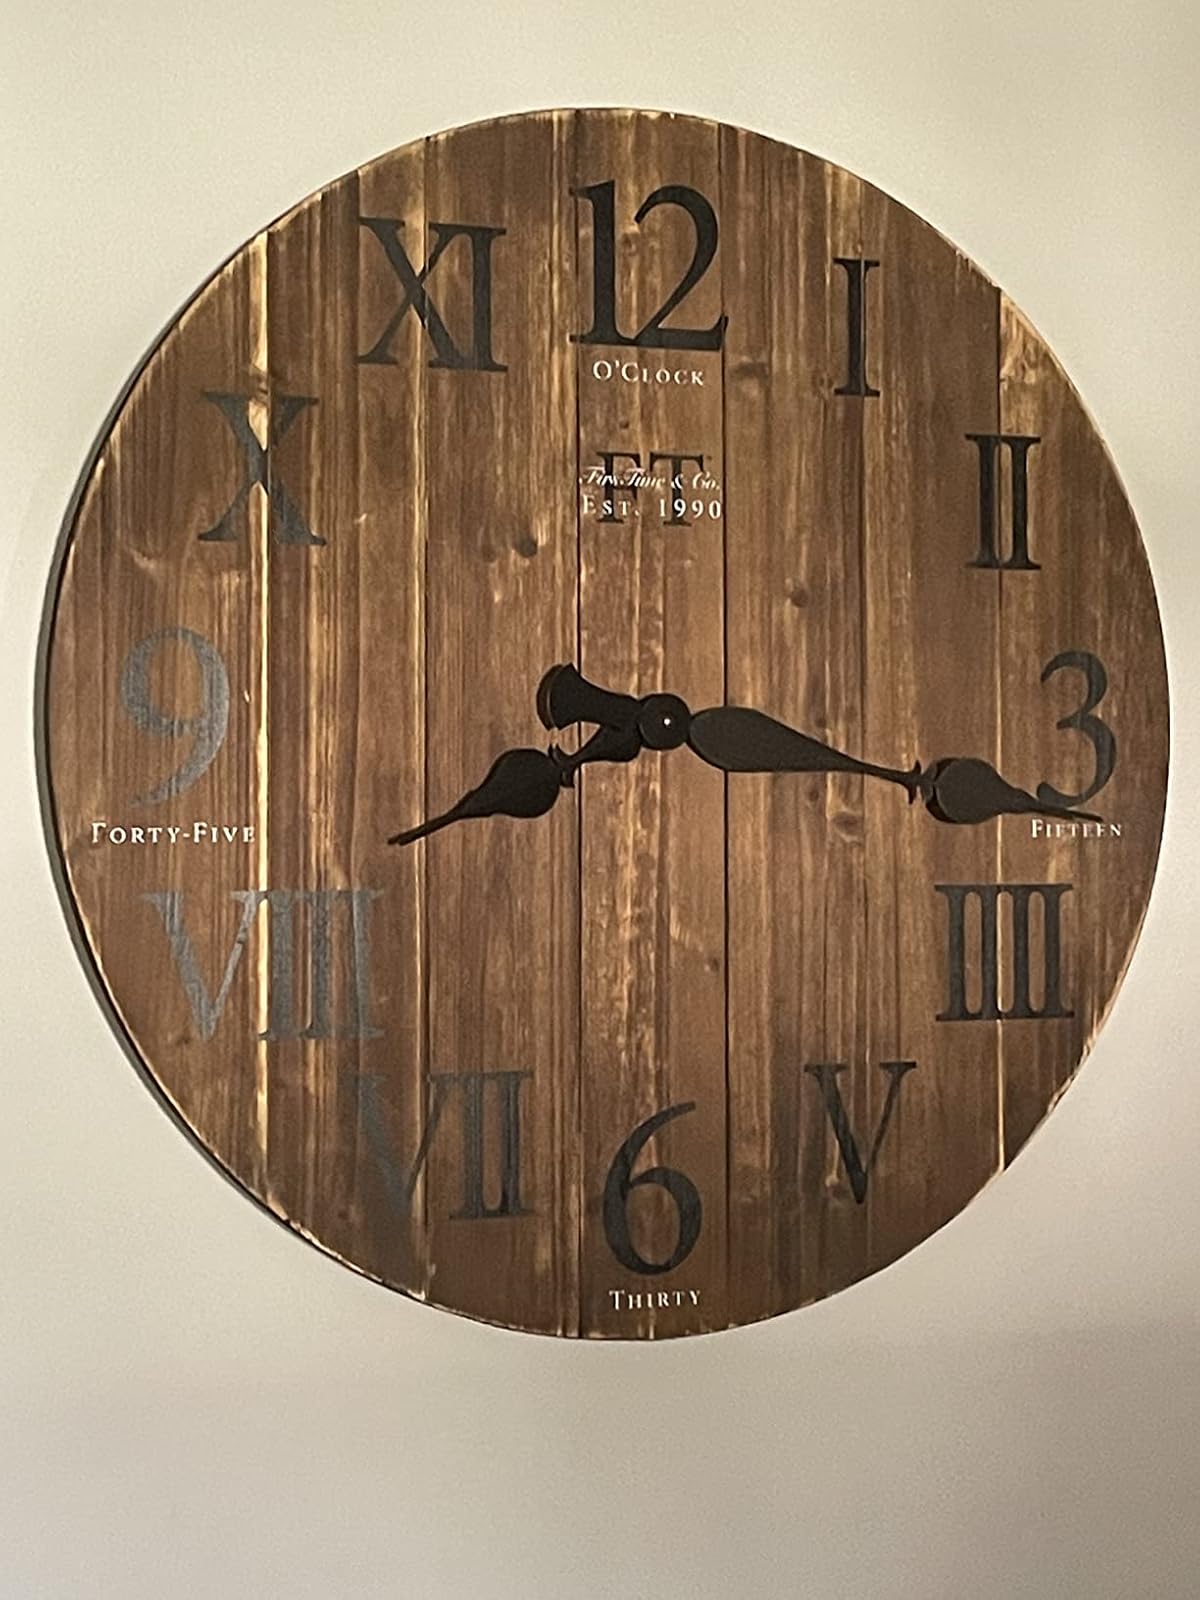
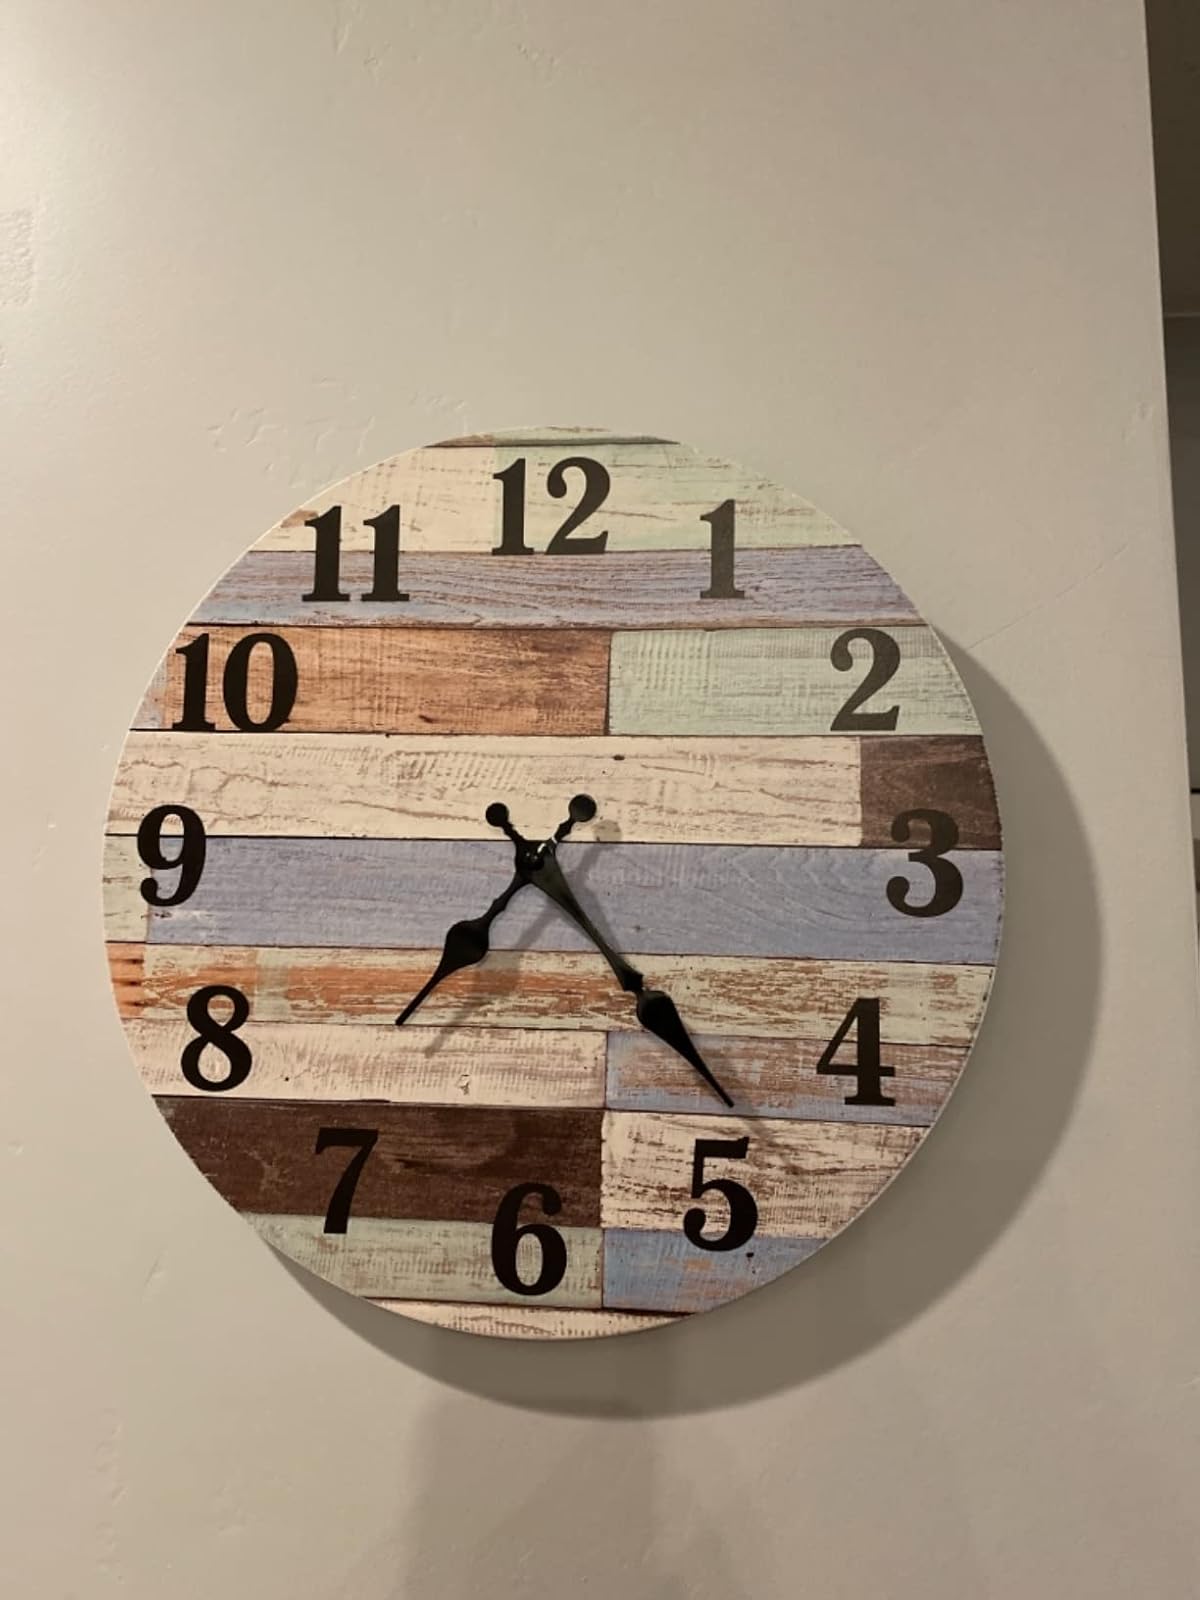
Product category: clock
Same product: no